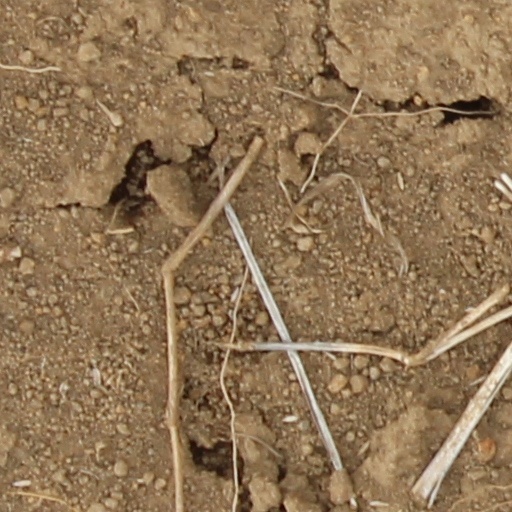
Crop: wheat